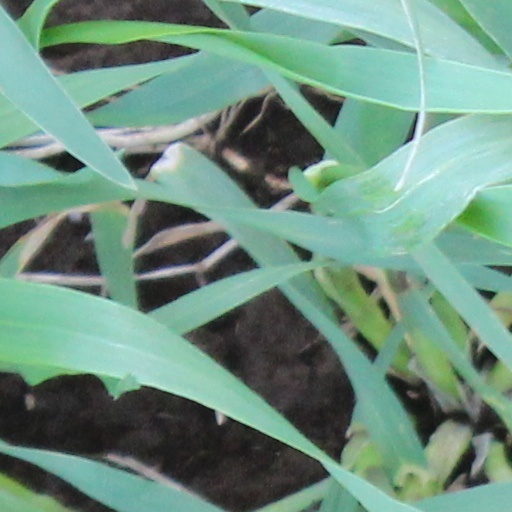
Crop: wheat